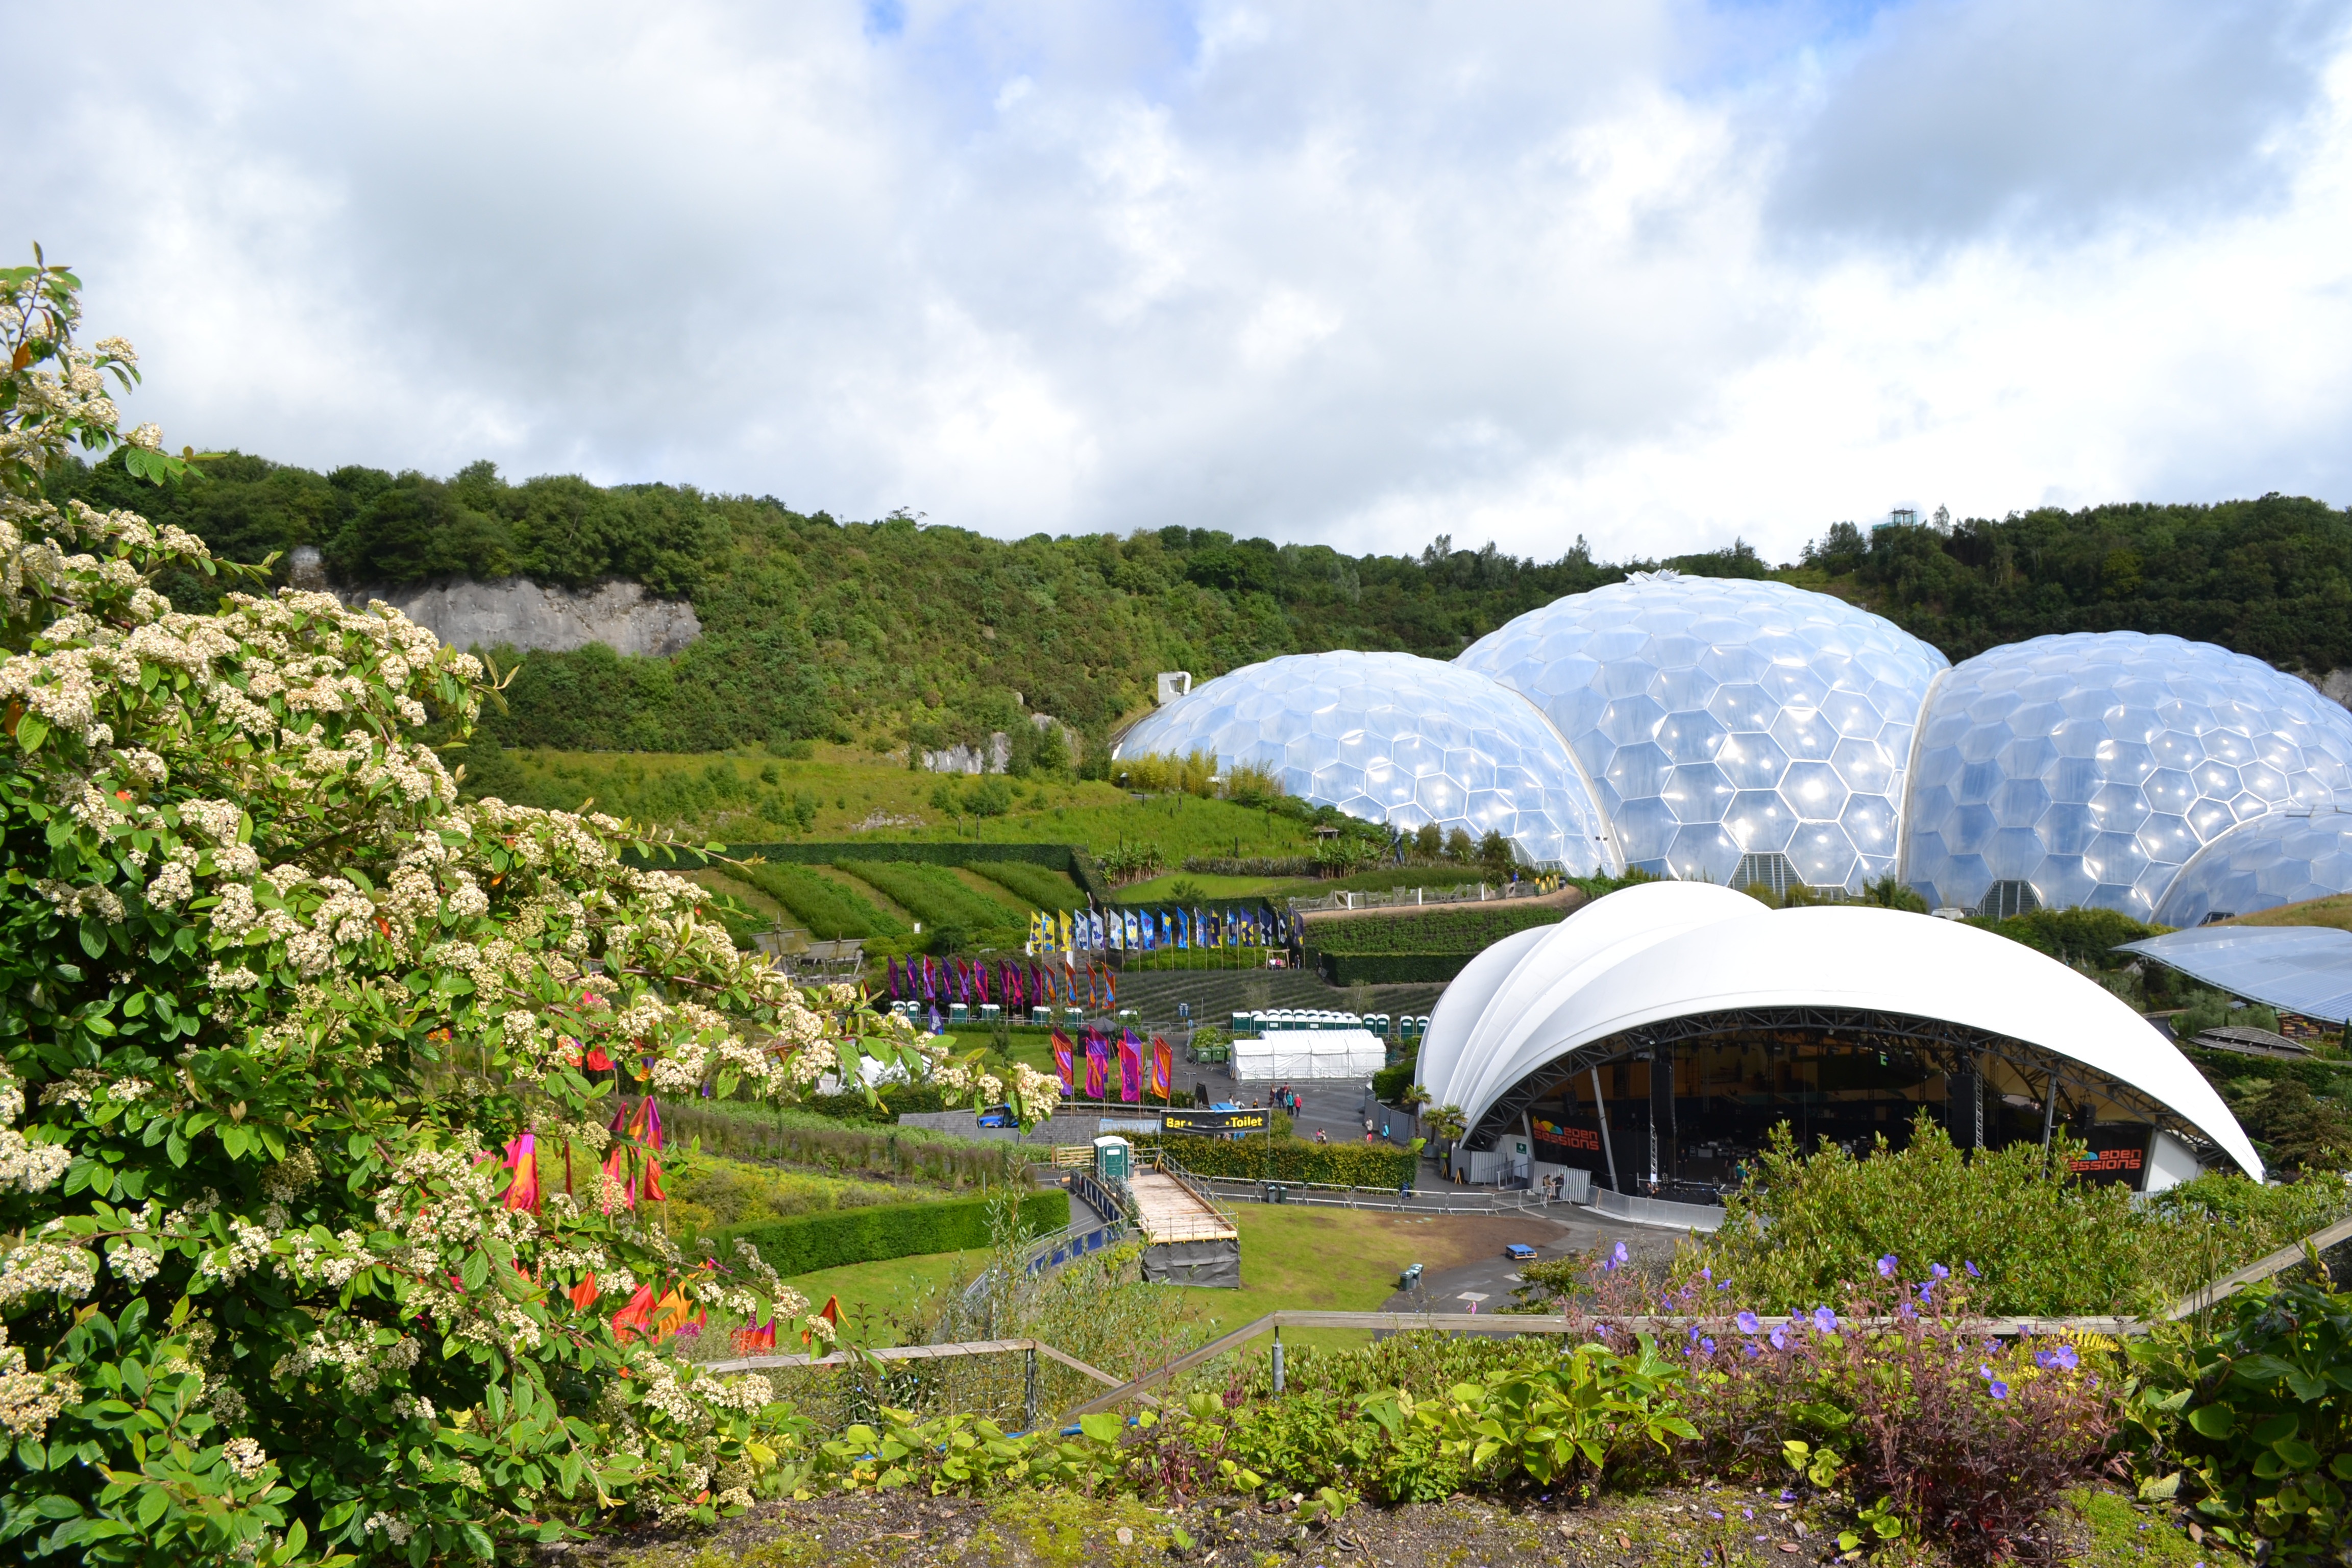
nature, architecture, structure, farm, flower, tourist, environment, green, tropical, park, botany, environmental, attraction, garden, greenhouse, glasshouse, plants, eco, ecology, flowers, conservatory, uk, england, project, sphere, conservation, trust, botanical garden, dome, horticulture, ecosystem, cornwall, biosphere, eden, rural area, ecological, biodome, biome, austell